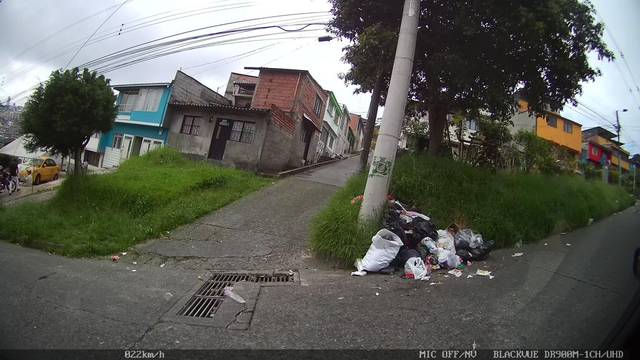
Region: Colombia
Coordinates: 5.073, -75.496